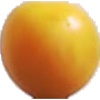
Label: cherry_wax_yellow